Project Beacon

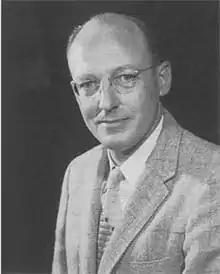
Langley aeronautical engineer William James O'Sullivan, Jr.

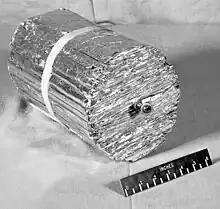
Beacon 1 folded up before flight

Beacon was an uninstrumented, inflatable 3.66 meter (12 ft) diameter sphere made of laminated mylar polyester film, 25 micrometers in thickness, and coated on both sides with an 11 micrometer-thick layer of aluminum foil. Before inflation, it folded into a cylindrical package with a mass of 4.2 kg (9.26 lbs). The package was installed into the bottom of the stainless steel payload casing mounted at the top of its rocket. An ejection piston device with a 15-pound spring would push the payload casing away from the motor after burnout. Within the casing was a connecting valve, bellows, a pressurizing nitrogen bottle, and a squib-actuated valve to inflate the sphere. Above this was the transmitter operating on the IGY standard frequency of 108.03 MHz, powered by 8 mercury batteries.